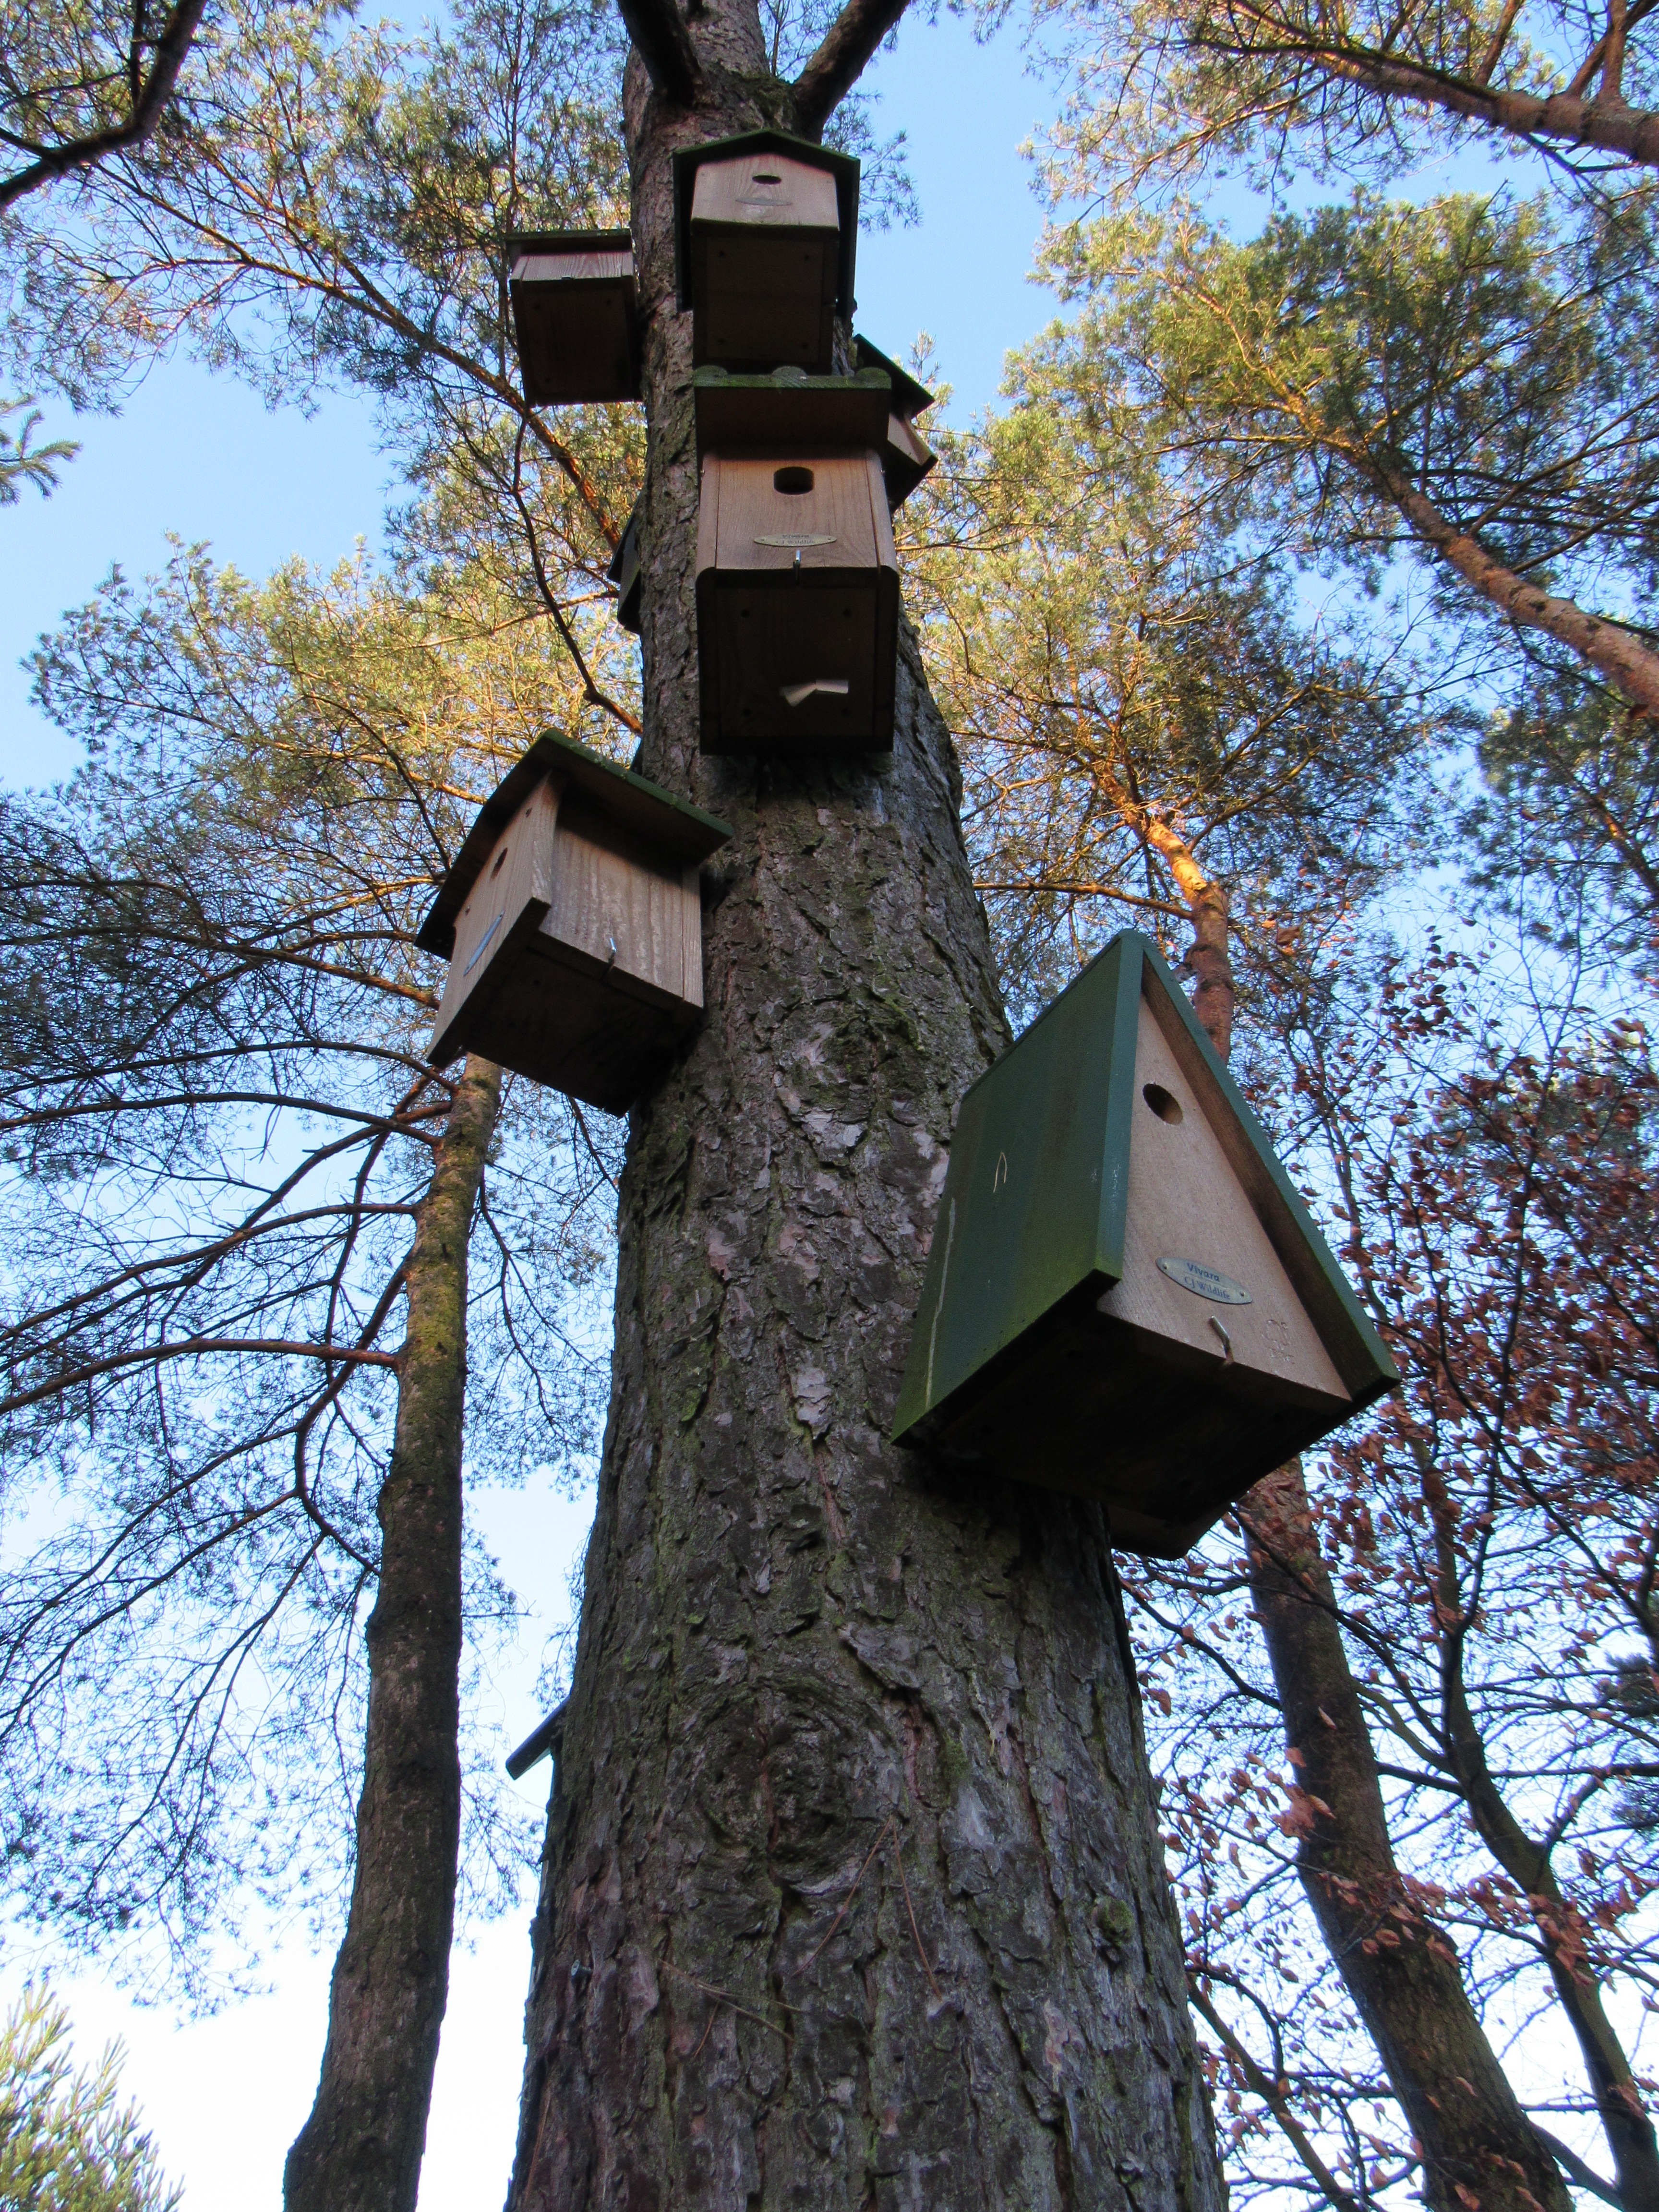
tree, wood, house, tower, chapel, bell tower, steeple, wooden, shrine, birdhouse, woody plant